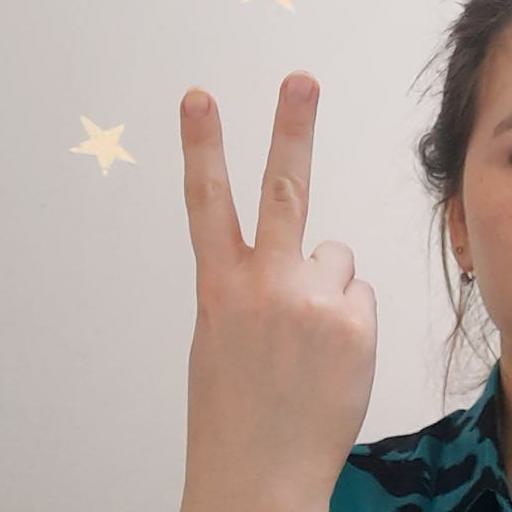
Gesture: peace_inverted